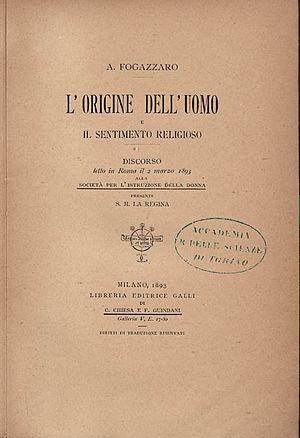
Antonio Fogazzaro, né le 25 mars 1842 à Vicence en Vénétie et mort le 7 mars 1911 dans la même ville, est un poète et écrivain italien. L'un de ses romans, Petit Monde d'autrefois, publié en 1895, est un classique de la littérature italienne, traduit dans de multiples langues.